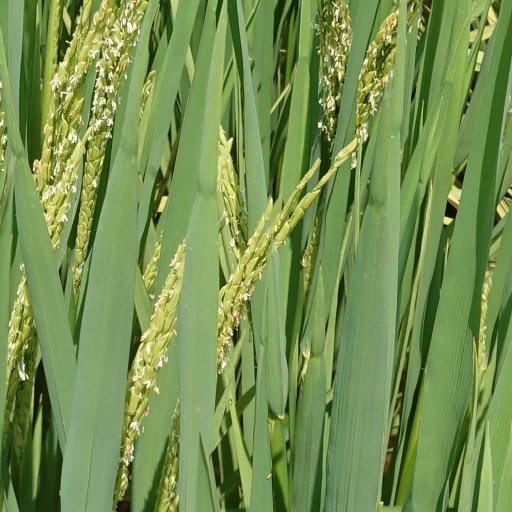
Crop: rice